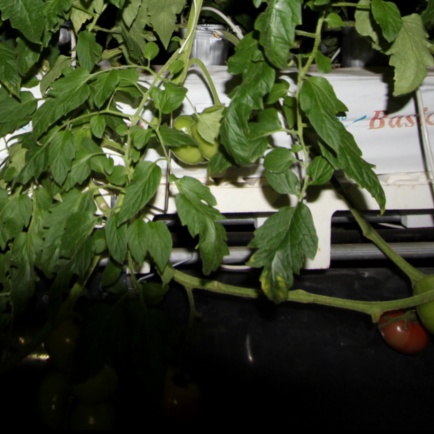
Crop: tomato